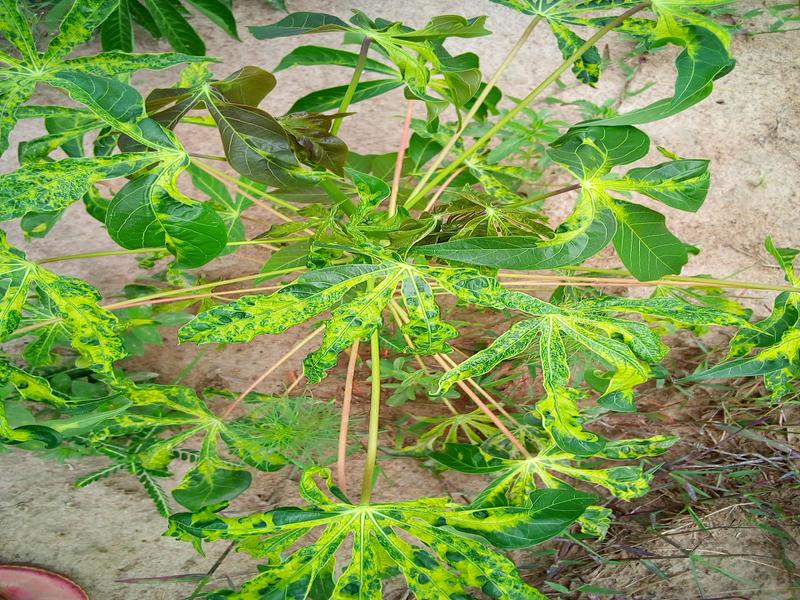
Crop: cassava
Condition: mosaic_disease